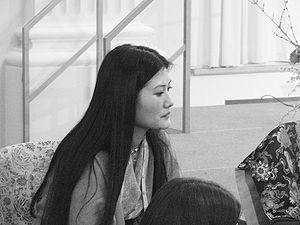
Khandro Tseyang Palmo est une personnalité tibétaine, née en Odisha, de la lignée Ripa, fille du tertön Namkha Drimed Rinpotché et de Khandro Chime Dolkar, arrière-arrière-petite-fille de Shakya Shri. Elle est mariée avec le Sakyong Mipham Rinpotché.